Nibelungenlied

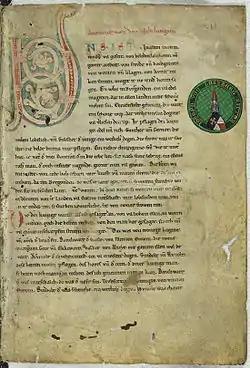
First page from Manuscript C ( 1230)

The ' (or ; or '), translated as The Song of the Nibelungs, is an epic poem written around 1200 in Middle High German. Its anonymous poet was likely from the region of Passau. The is based on an oral tradition of Germanic heroic legend that has some of its origin in historic events and individuals of the 5th and 6th centuries and that spread throughout almost all of Germanic-speaking Europe. Scandinavian parallels to the German poem are found especially in the heroic lays of the "Poetic Edda" and in the "Völsunga saga".